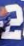
Number: 2